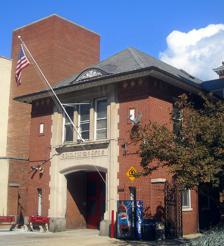
Building: Engine Company 23
Country: United States of America
Year built: 1910
United States historic place Engine Company 23 U.S. National Register of Historic Places Engine Company 23 building (2008) Location 2119 G St., NW Washington, D.C. Coordinates 38°53′54.798″N 77°02′51.518″W / 38.89855500°N 77.04764389°W / 38.89855500; -77.04764389 Built 1910 Architect Snowden Ashford Architectural style Italianate MPS Firehouses in Washington DC MPS NRHP reference No. 07000540 Added to NRHP June 6, 2007 Engine Company 23 is a fire station and a historic structure located in the Foggy Bottom neighborhood of Washington, D.C. The two-story Italianate style building was a collaboration of the Washington, D.C. architectural firm of Hornblower & Marshall and District of Columbia Municipal Architect Snowden Ashford .  It was built in 1910.  The exterior of the structure features segmental-arched vehicle openings and quoined limestone frontispiece. It was listed on both the District of Columbia Inventory of Historic Sites in 2005 and on the National Register of Historic Places in 2007.  The building sits on the campus of the George Washington University near Kogan Plaza. References